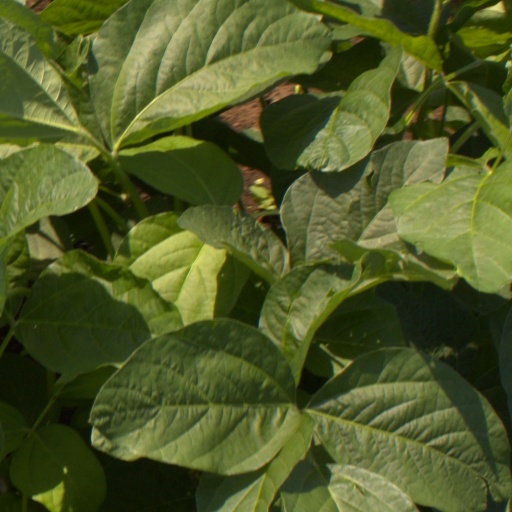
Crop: soybean